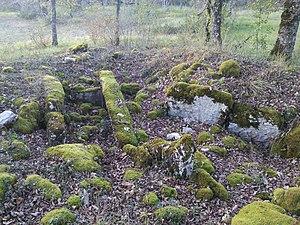
Dolmens adjacents
Le département du Lot, et plus généralement l'ancien territoire du Quercy, se caractérise comme l'une des plus fortes concentrations de mégalithes en France avec une disproportion numérique très forte en faveur des dolmens, les menhirs y sont peu nombreux et leur authenticité parfois douteuse, quant aux cromlechs, on n'en recense qu'un seul exemplaire incontestable. On peut aussi y observer plusieurs dalles en mouvement, c'est-à-dire des dalles de pierre qui ont été déplacées de leur lieu d'extraction mais qui, pour une raison inconnue, ont été abandonnées en chemin avant utilisation.